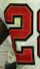
Number: 2